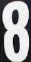
Number: 8